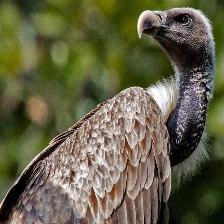
Species: INDIAN VULTURE
Scientific name: GYPS INDICUS
ImageNet parent category: vulture